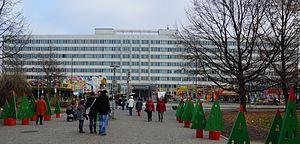
Neubrandenburg, Allemagne: Hôtel communal